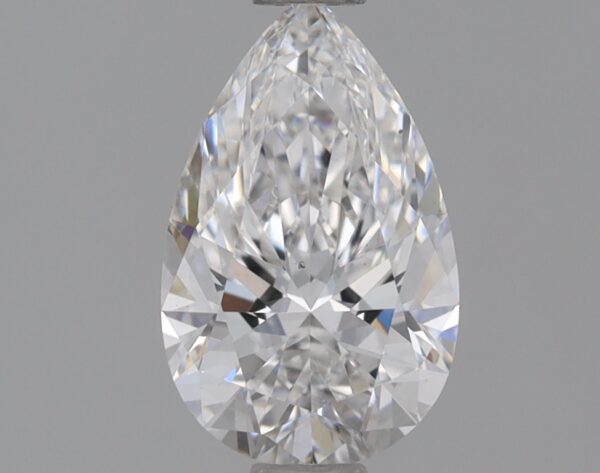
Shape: pear
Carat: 0.78
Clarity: VS2
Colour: E
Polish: EX
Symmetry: EX
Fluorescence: NONE
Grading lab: IGI
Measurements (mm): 8.21 x 5.12 x 3.2